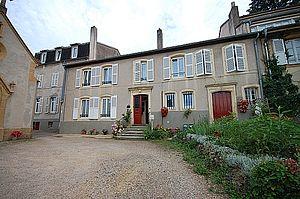
Maison où a vécu et est décédée CarolienCOLCHEN, devenue le foyer Carré de Malberg
Caroline Carré de Malberg, née Caroline Barbe Colchen le 8 avril 1829 à Metz et décédée le 28 janvier 1891 à Lorry-lès-Metz, est la fondatrice, avec l’abbé Henri Chaumont, de la société des filles de saint François de Sales et de sa branche missionnaire les Salésiennes missionnaires de Marie Immaculée.